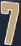
Number: 7